Turar Ryskulov

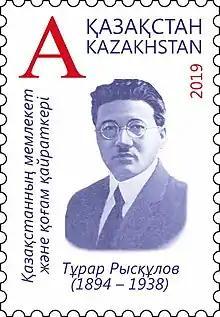
Ryskulov on a 2019 stamp of Kazakhstan

Turar Ryskululy Ryskulov ("Tūrar Rysqūlūly Rysqūlov"; Russian: Турар Рыскулович Рыскулов; 26 December 1894 – 10 February 1938) was a Soviet politician, the chairman of the Central Executive Committee of the Turkestan Autonomous Soviet Socialist Republic (i.e. the head of state).